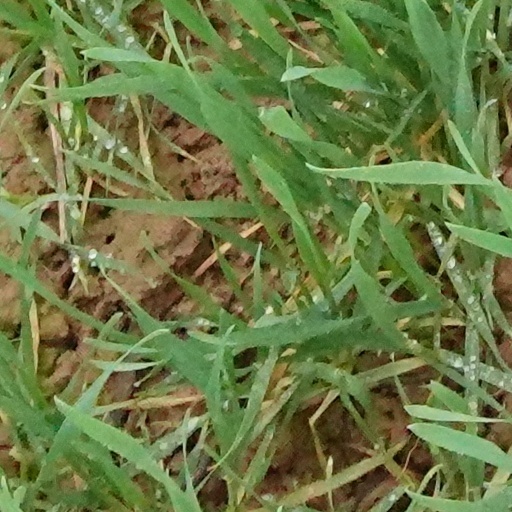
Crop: wheat